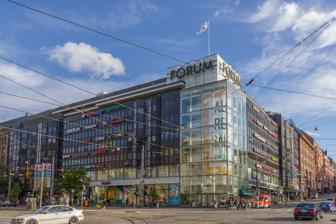
Building: Forum (shopping centre)
Country: Finland
Year built: 1985
Shopping mall in Helsinki, Finland Forum Forum as seen from Simonkatu Location Helsinki , Finland Coordinates 60°10′10″N 24°56′17″E / 60.16931°N 24.93802°E / 60.16931; 24.93802 Opening date 1985 Parking 1,000 bays Website www .cityforum .fi Forum is a shopping centre in Helsinki , Finland , opened in 1985 and located between the streets of Mannerheimintie , Simonkatu , Yrjönkatu and Kalevankatu . The original Forum building is located in the corner of Mannerheimintie and Simonkatu. The shopping centre has been constantly expanded to also fill other buildings in the city block. The shopping centre includes an underground parking lot , with connections to the nearby surroundings, including to Stockmann . As well as numerous businesses , the Forum city block includes the privately owned Amos Anderson art museum and the Forum medical and dental health centre. Forum is the only privately owned shopping centre in the Finnish capital area. Bilinguality is emphasised in the shopping centre, because it is owned by Finland-Swedish organisations, most notably Föreningen Konstsamfundet , which was founded in 1940 by Amos Anderson. The organisation supports Finland-Swedish culture and publications, and deals out grants, which amount up to 3 million euro per year. This is financed by the rent from the Forum shopping centre building. External links Media related to Forum (shopping centre) at Wikimedia Commons Official website v t e Shopping centres in Finland Espoo Ainoa Entresse Galleria Heikintori Iso Omena Länsiviitta Sello Helsinki Arabia Columbus Easton Helsinki Forum Hertsi Itis Kamppi Center Kluuvi Lauttis Mall of Tripla Munkkivuori Redi Ristikko Ruoholahti Kuopio IsoCee Matkus Minna Tampere Duo Koskikeskus Like Ratina Tullintori Westeri Turku Hansa Skanssi Vantaa Dixi Flamingo Jumbo Myyrmanni Elsewhere Chydenia Goodman Grani Ideapark Mylly Puuvilla Torikeskus (Jyväskylä) Torikeskus (Seinäjoki) Valkea Veska Viiri Zeppelin This article about a Finnish building or structure is a stub . You can help Wikipedia by expanding it . v t e This article about a shopping mall is a stub . You can help Wikipedia by expanding it . v t e